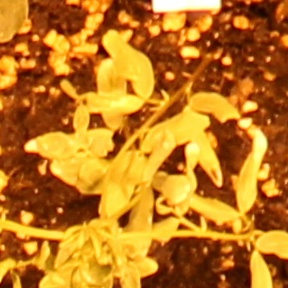
Label: Lentil